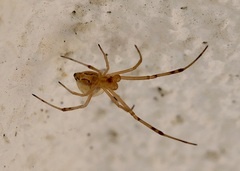
Species: Lactrodectus_hesperus